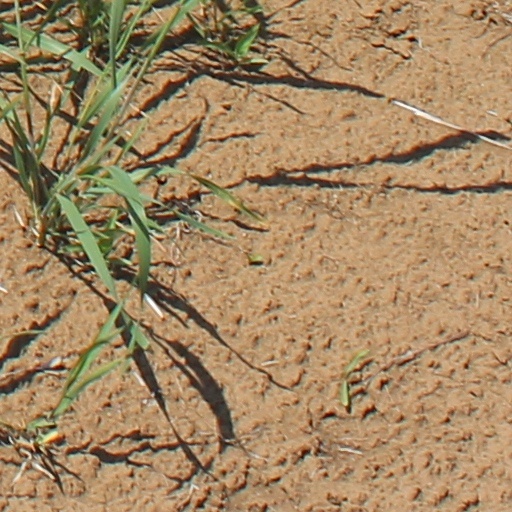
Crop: wheat